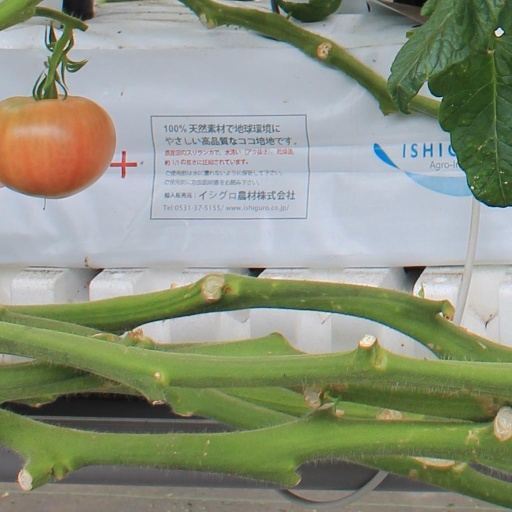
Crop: tomato